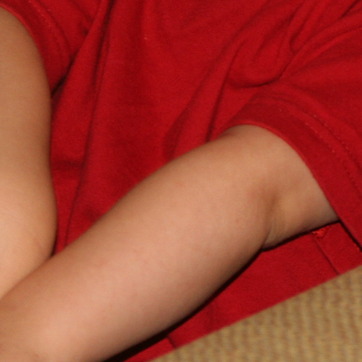
Material: skin